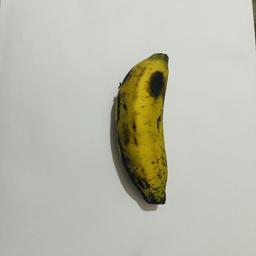
Banana variety: Bangla Kola